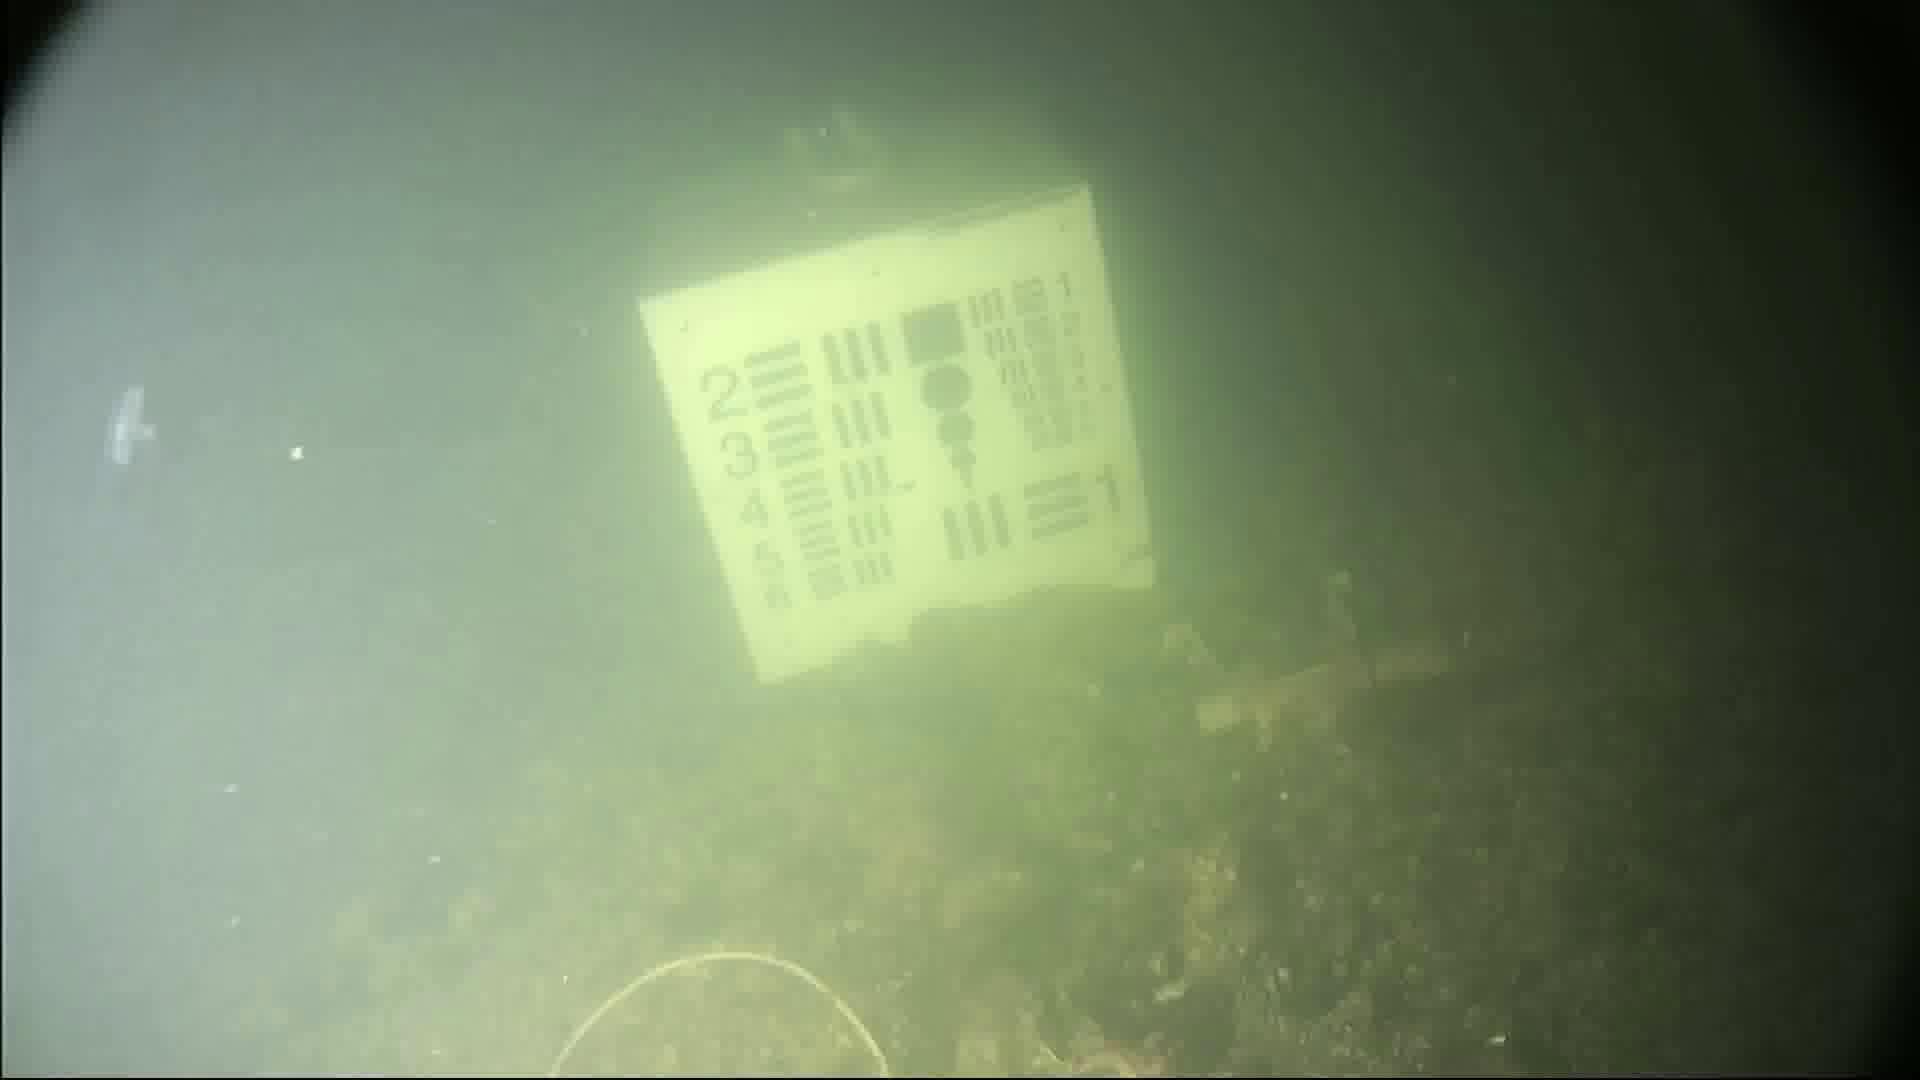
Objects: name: jellyfish